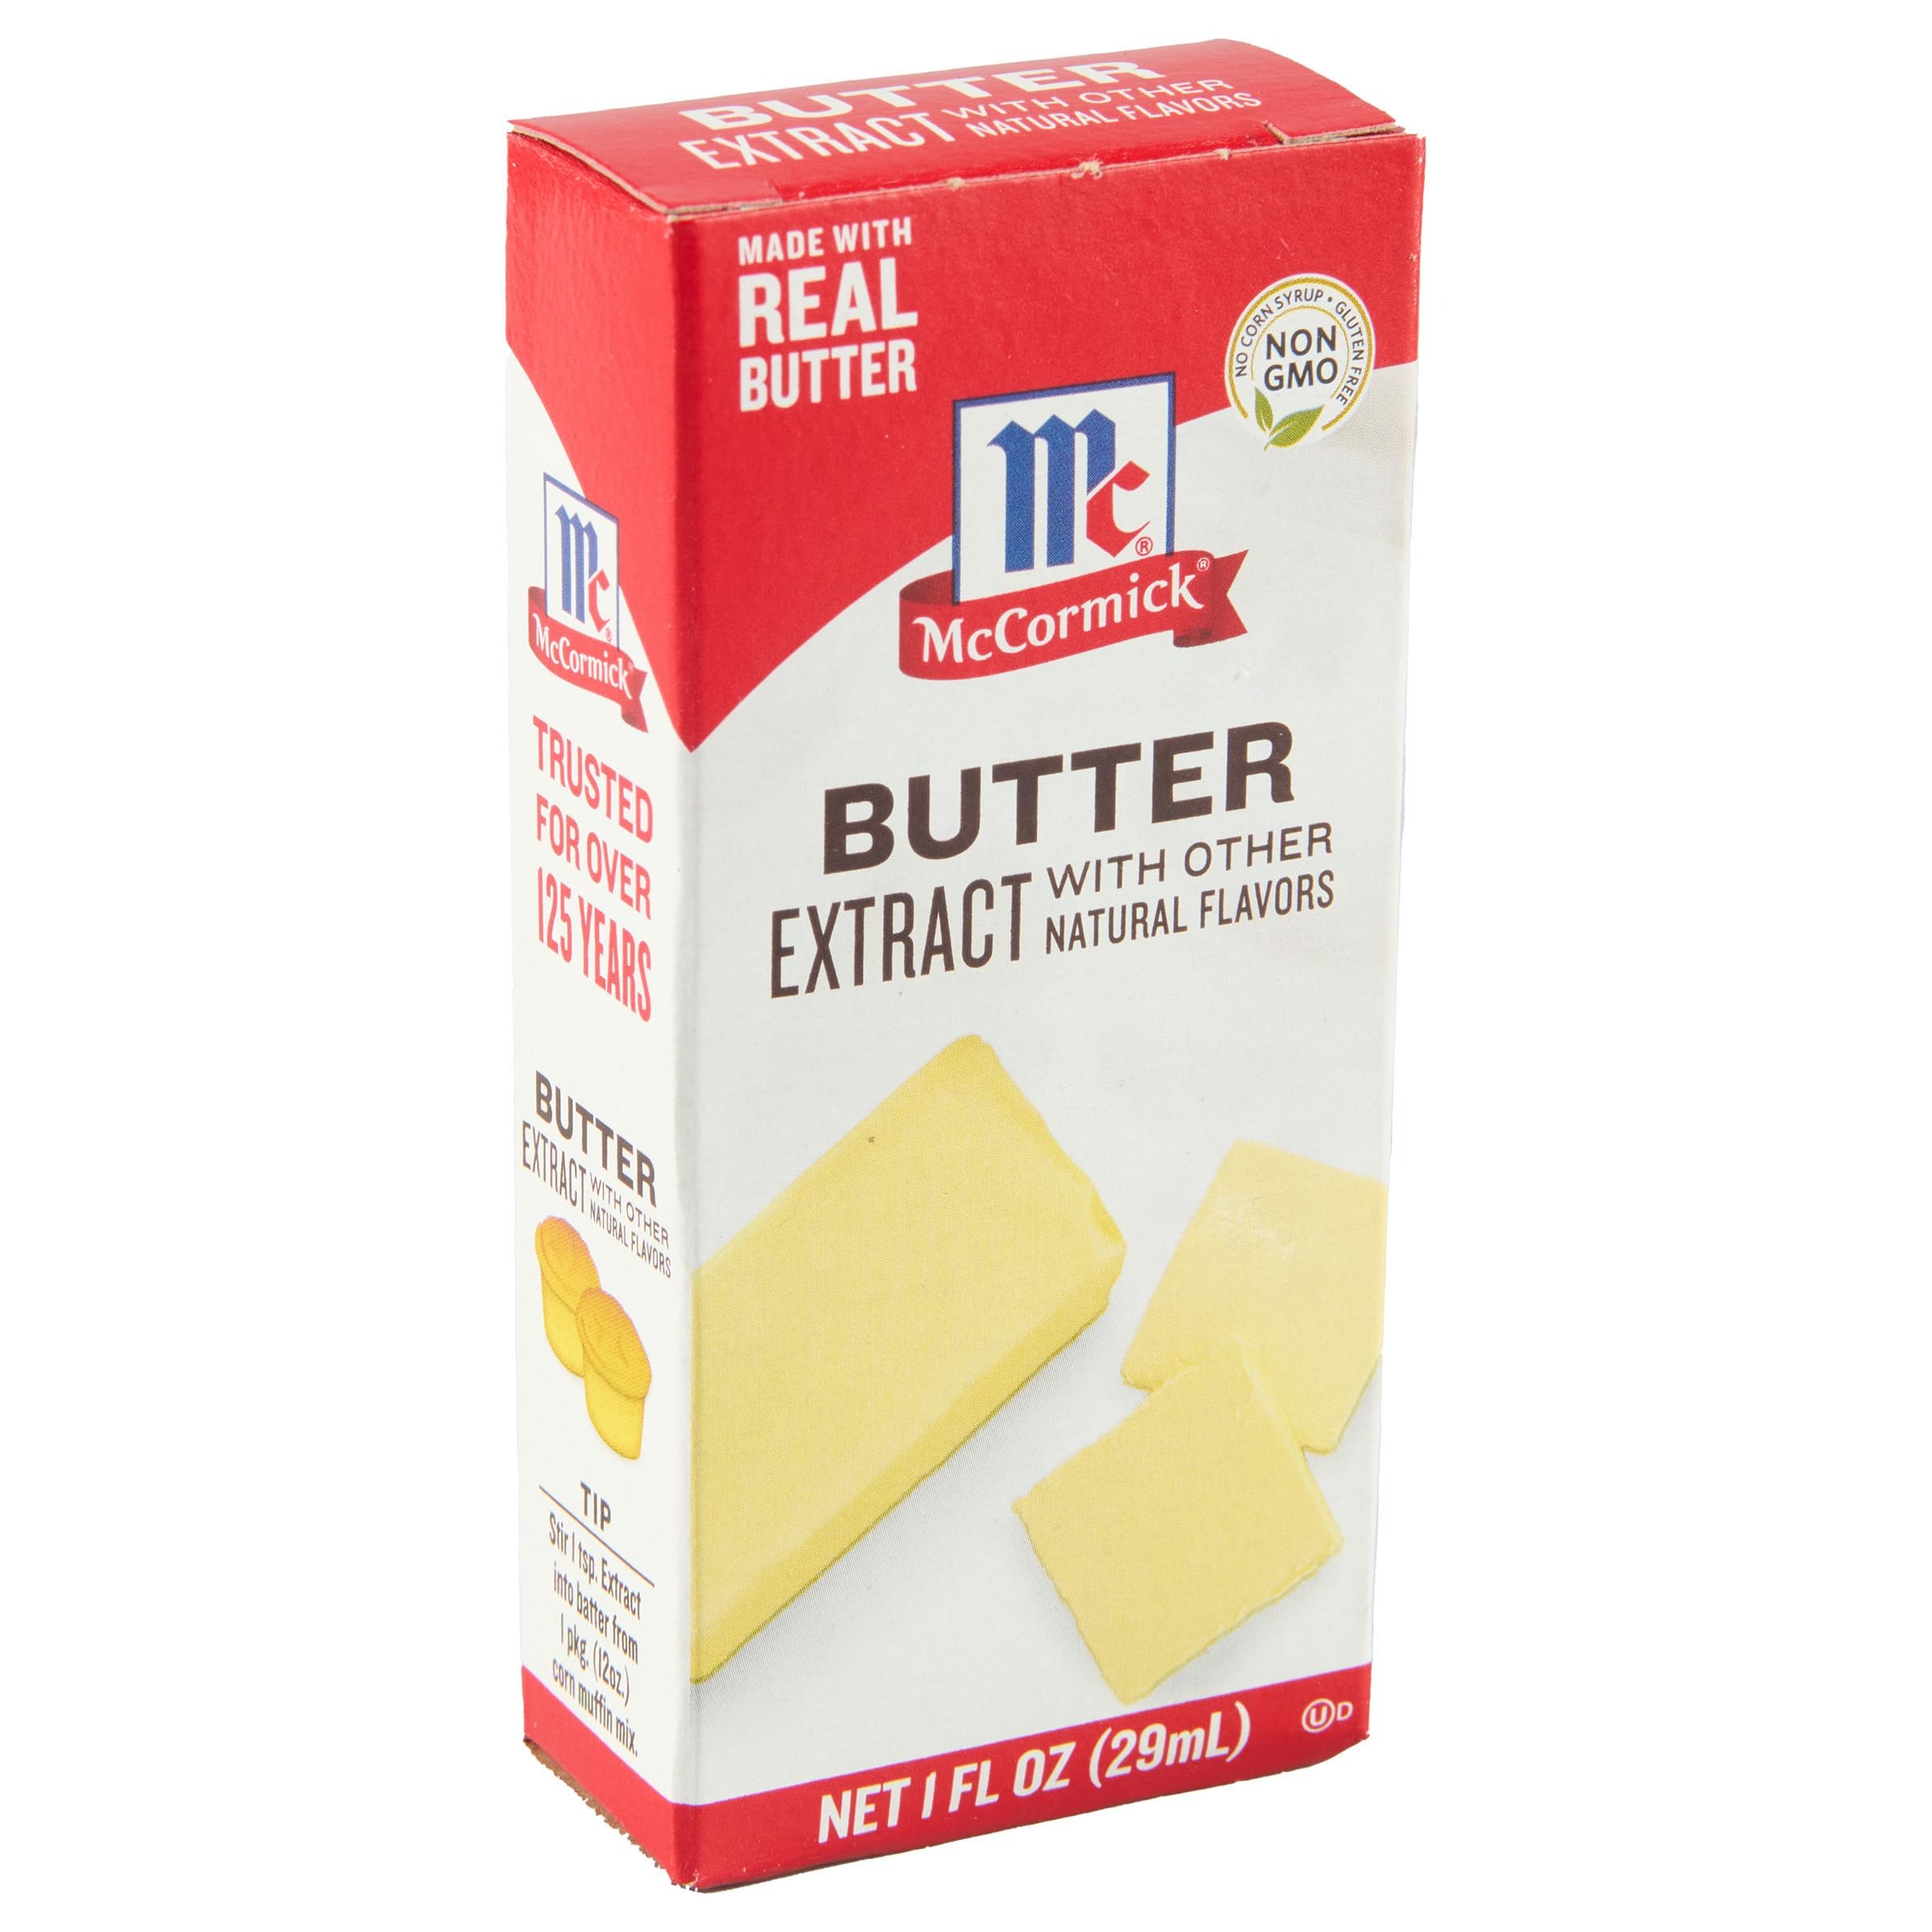
Item Name: McCormick Butter Extract With Other Natural Flavors, 1 fl oz
Bullet Point 1: Crafted with real butter for a smooth, buttery taste
Bullet Point 2: No corn syrup, non-GMO & gluten-free
Bullet Point 3: No artificial flavors or colors
Bullet Point 4: RECIPE TIP: Bake an extra-rich cake by stirring 2 tsp. into batter for a 2-layer cake
Bullet Point 5: ALL BUTTERED UP: Add to homemade pastry dough like cinnamon rolls or pie crust
Bullet Point 6: From McCormick, trusted for over 125 years
Value: 1.0
Unit: Fl Oz

Price: 8.57